Interracial marriage

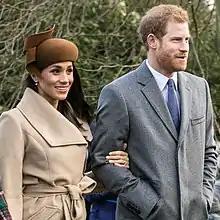
Prince Harry and fiancée Meghan Markle going to church in 2017

Notable African-Japanese include American author and playwright Velina Hasu Houston who was born in territorial waters off the coast of Japan to a native-born Japanese mother of partial Japanese ancestry and an African-American father. Popular American-born enka singer Jero was born into a multi-generational African-Japanese-American family and immigrated back to the birth country of his grandmother. He has become one of the most famous Black/African descendants in the country. There is also native-born wrestler Aja Kong, former professional basketball player Michael Takahashi and pop/R&B singer Thelma Aoyama who were all born to Japanese mothers and African-American fathers. Current Los Angeles Lakers forward Rui Hachimura was born to a Japanese mother and Beninese father. Sprinter Asuka Cambridge was born to a Japanese mother and a Jamaican father.